10th Arkansas Cavalry Regiment (Newton's)

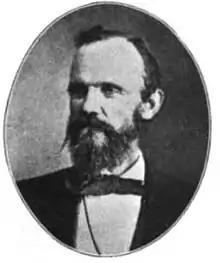
Robert C. Newton

Netwon's 10th Arkansas Cavalry Regiment was originally organized as a group of Volunteer Companies raised from the militia regiments of southern Arkansas, immediately following the fall of Little Rock, Arkansas, to Union forces in September 1863. Governor Harris Flanagin began organizing a new force of state troops issuing a proclamation on August 10, 1863, just a month before the capitol fell, announcing that he had been authorized to raise new regiments of state troops and that by special agreement these new units could not be transferred out of the state by Confederate authorities.